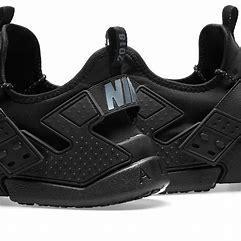
Brand: Nike
Model: Air Huarache Drift